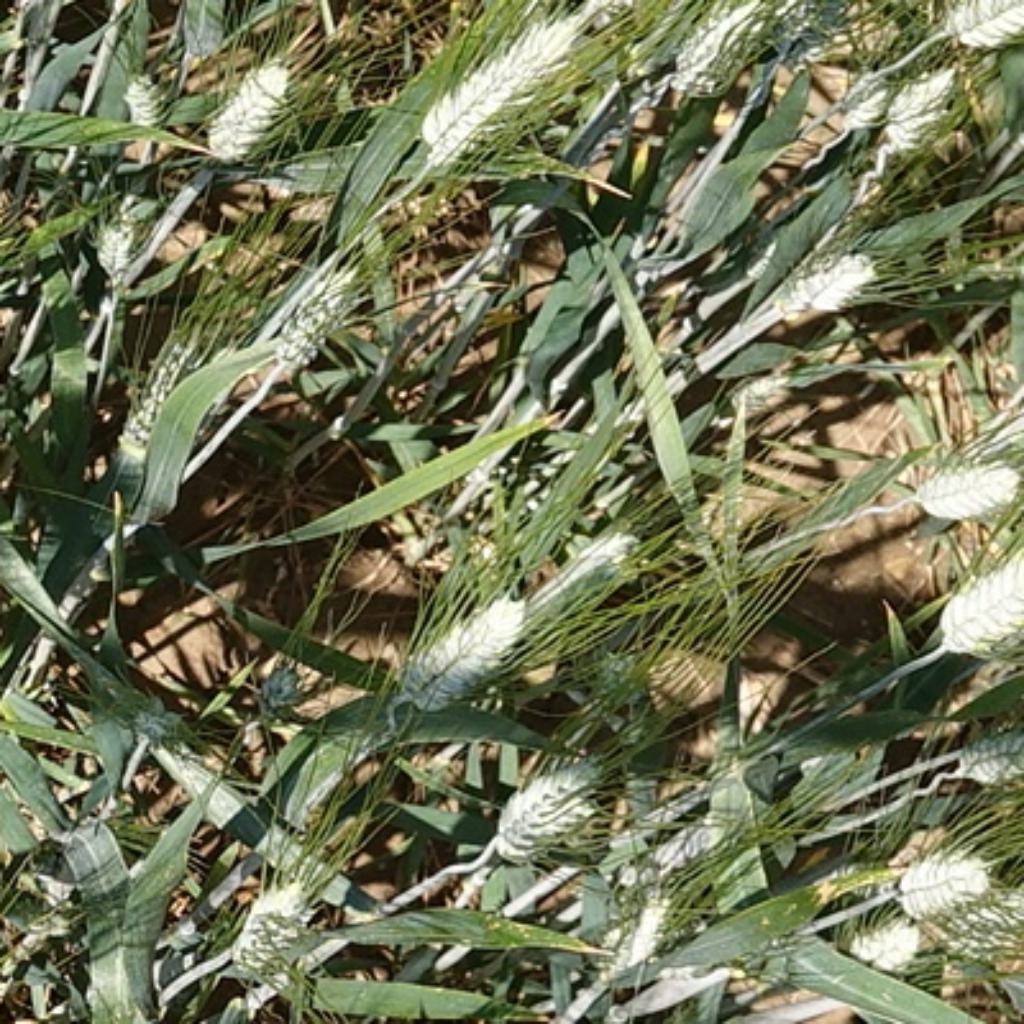
Country: France
Location: Gréoux
Wheat development stage: Filling